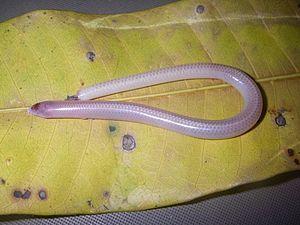
Voeltzkowia mobydick est une espèce de sauriens de la famille des Scincidae.